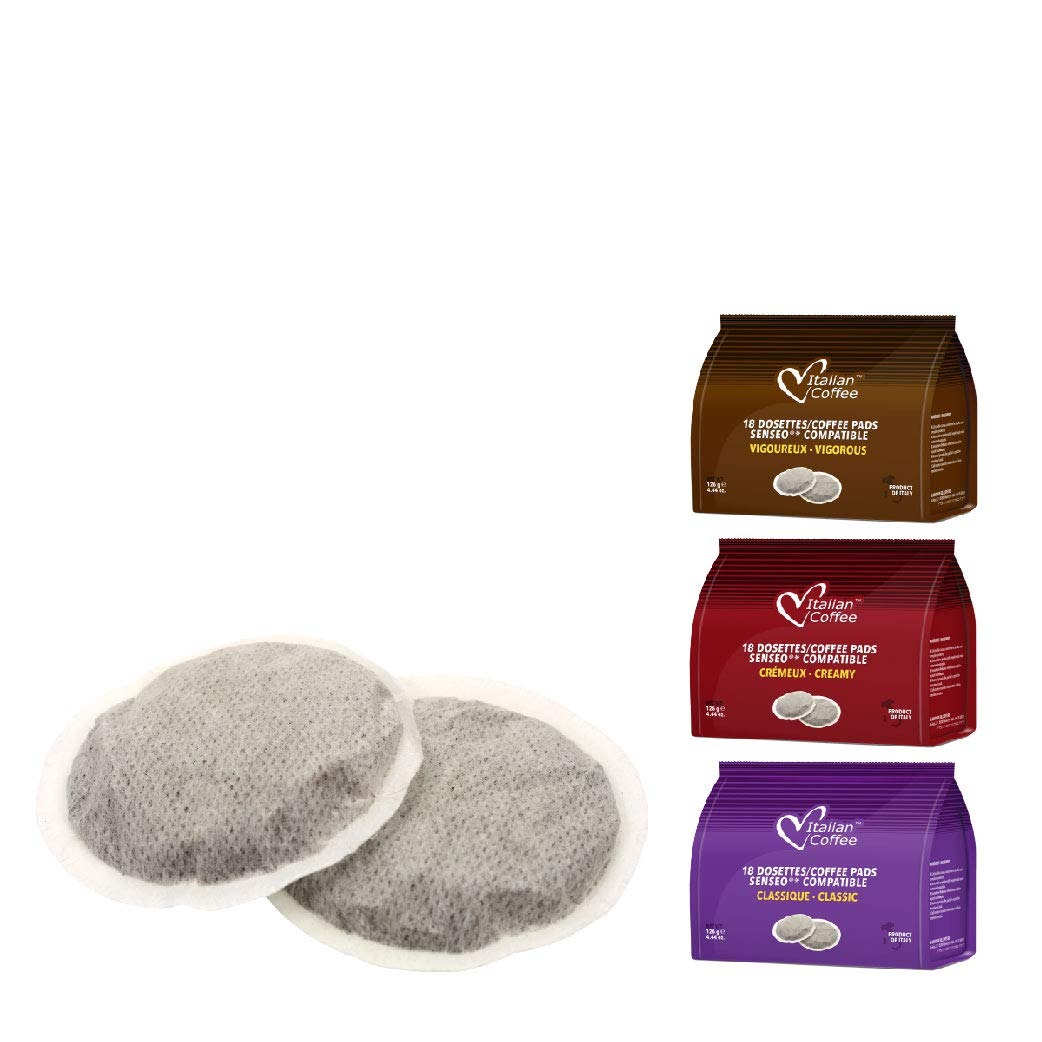
Item Name: Italian Coffee For Espresso Lovers Italian Coffee pads compatible with Senseo machines (3 Flavors mix, 54 pads)
Bullet Point 1: Sampler pack with 18 pads of each flavor: Creamy, Vigorous, Classic tot. 54
Bullet Point 2: Creamy: A pleasurable flavor and intense body, an excellent choice for everyday coffee!
Bullet Point 3: Classic: A rich coffee, with a creamy flavor. A rounded and full-bodied daily experience.
Bullet Point 4: Vigorous: The perfect balance between intense aroma and strong taste.
Bullet Point 5: Italian Coffee Pads are only compatible with all Senseo type of coffee makers!
Product Description: These Italian Coffee pads are COMPATIBLE ONLY with Senseo coffee machines. Senseo is a registered trademark. Import39 llc and La Boutique del Caffe S.r.l. are independent operators not connected to the trademark owner
Value: 54.0
Unit: Count

Price: 14.99